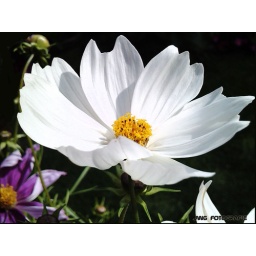
A bright white flower in my garden. In his competition with the purple one.